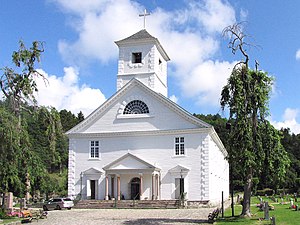
Mandal
Mandal kirke fra år 1810/1821
Mandal er en by og tidligere kystkommune i det tidligere Vest-Agder, nu Agder fylke i Norge. Den blev, sammen med Marnardal, en del af Lindesnes kommune 1. januar 2020, i forbindelse med Kommunereformen i Norge.Den tidligere kommune grænsede i vest og nordvest til Lindesnes, i nord til Marnardal og i øst til Søgne. Kommunen har ca. 14.000 indbyggere og var den næststørste i Vest-Agder.